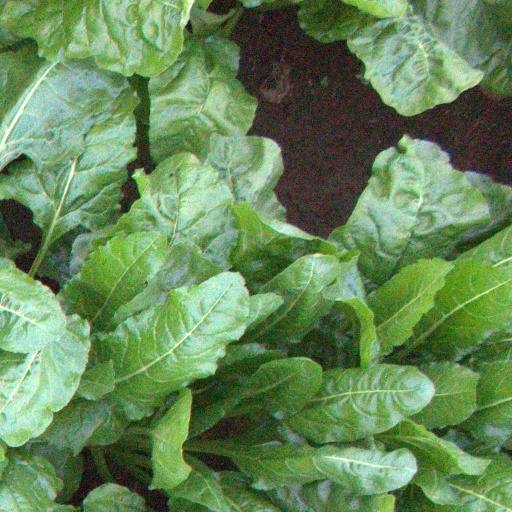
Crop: sugar beet